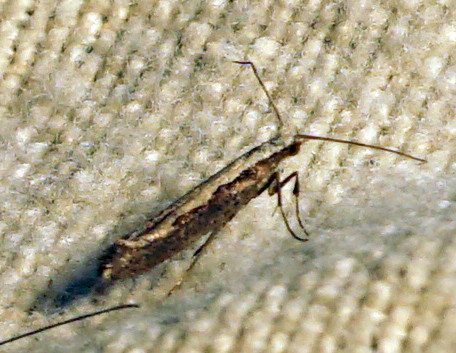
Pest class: diamondback_moth